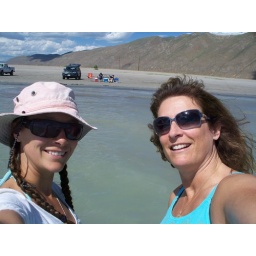
Group shot: Amber and I in the water and Carl and Adam on the beach